Mildenhall Treasure

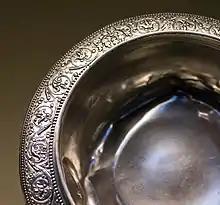
Detail of a bowl

The hoard was said to have been discovered while ploughing in January 1942 by Gordon Butcher, who claimed he had removed it from the ground with help from Sydney Ford, for whom he was working at the time. Many details of the discovery remain uncertain, not least because it took place during wartime. They claimed that they did not at first recognise the objects for what they were, although Ford collected ancient objects. Ford cleaned the pieces and displayed them in his house, using some of them as daily utensils and some, such as the Great Dish, on special occasions with the family. Ford had to declare the hoard to the authorities in 1946 after a knowledgeable friend, Dr. Hugh A. Fawcett, had seen them in his home and reported them. An inquest was held that year, when the find was legally declared a "treasure trove" and acquired by the British Museum in London. Academic opinion at the time was generally reluctant to believe that such fine-quality Roman silver could have been used in Roman Britain, and there were many imaginative rumours and even doubts that this was a genuine British find at all. The numerous well-documented discoveries of high-quality Roman material in subsequent decades, including the Hoxne Hoard also found in Suffolk in 1992, have set all such doubts to rest.